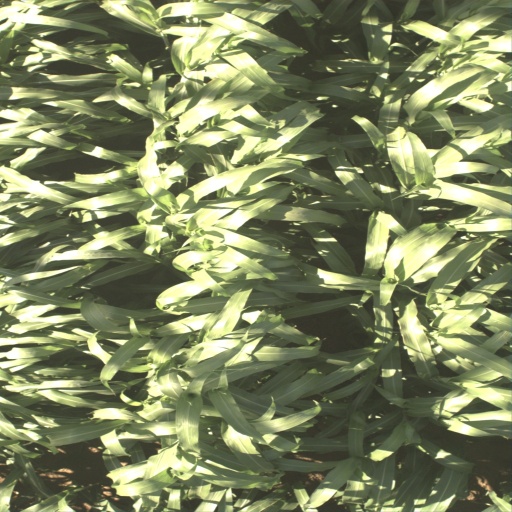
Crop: sorghum